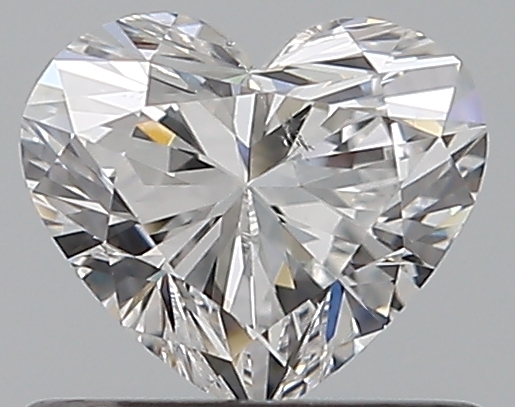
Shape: heart
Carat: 0.51
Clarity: SI2
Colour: E
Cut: EX
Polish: EX
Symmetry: VG
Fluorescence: N
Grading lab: GIA
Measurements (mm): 4.88 x 5.65 x 3.26